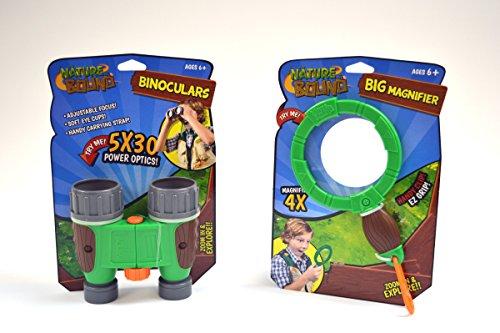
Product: Nature Bound Magnifier Lense and Binoculars Combo Set
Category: Toys & Games | Sports & Outdoor Play | Nature Exploration Toys
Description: Set includes binoculars and magnifying lens packed in color packaging.
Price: $18.62
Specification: ProductDimensions:2.5x5x7inches|ItemWeight:8ounces|ShippingWeight:8ounces(Viewshippingratesandpolicies)|DomesticShipping:ItemcanbeshippedwithinU.S.|InternationalShipping:ThisitemcanbeshippedtoselectcountriesoutsideoftheU.S.LearnMore|ASIN:B00UUS408U|Itemmodelnumber:NB509|Manufacturerrecommendedage:5-12years